Stacy Keach

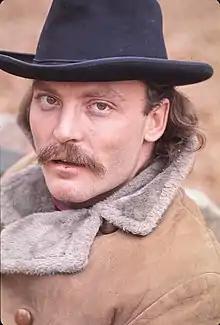
Keach in 1969 (Central Park, New York City)

Keach played the title role in "MacBird!", an Off-Broadway anti-war satire by Barbara Garson staged at the Village Gate in 1966. In 1967, he was cast, again Off-Broadway, in George Tabori's "The Niggerlovers" with Morgan Freeman in his acting debut. To this day, Freeman credits Keach with teaching him the most about acting. In 1967, Keach also starred in "We Bombed in New Haven," a play by Joseph Heller that premiered in New Haven at the Yale Repertory Theatre and later was produced on Broadway. Keach first appeared on Broadway in 1969 as Buffalo Bill in "Indians" by Arthur Kopit. Early in his career, he was credited as Stacy Keach Jr. to distinguish himself from his father. He played the lead actor in "The Nude Paper Sermon", an avant-garde musical theatre piece for media presentation, commissioned by Nonesuch Records by composer Eric Salzman.